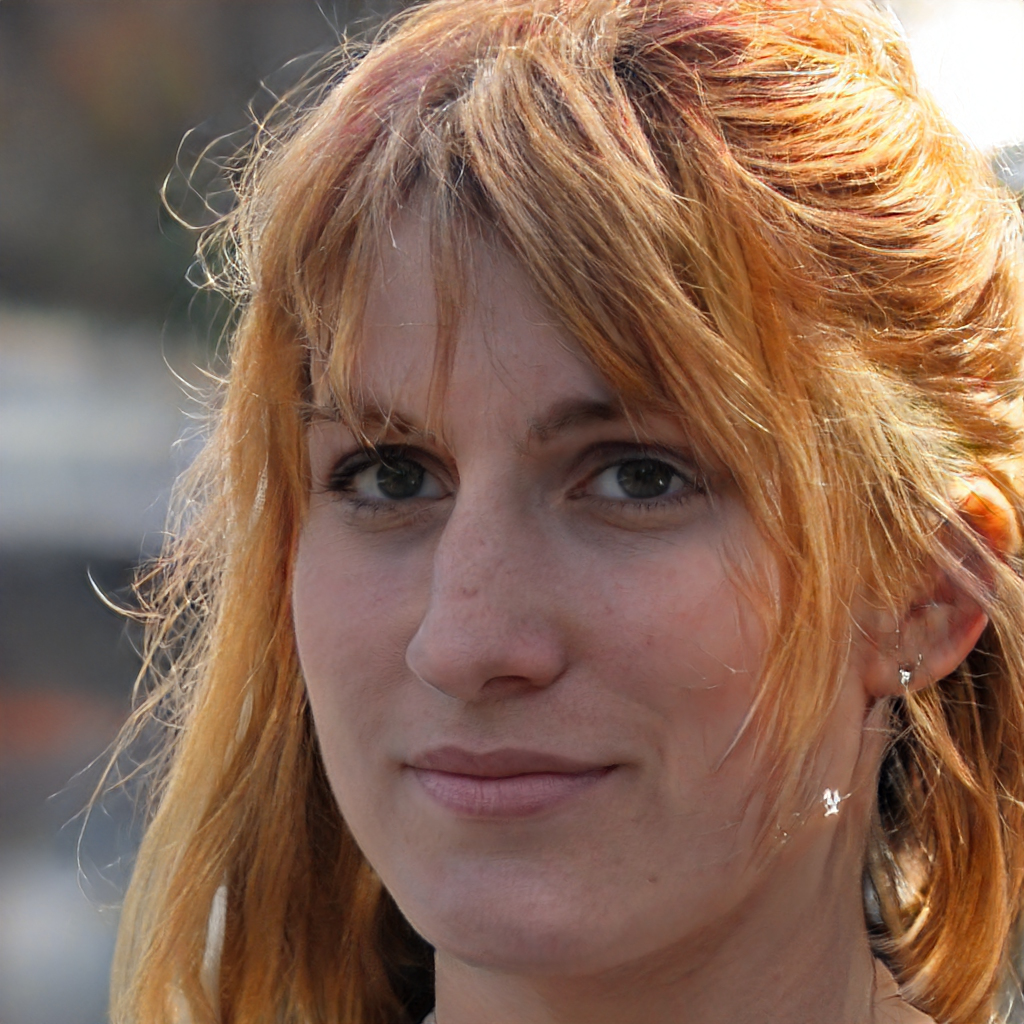
Gender: Female